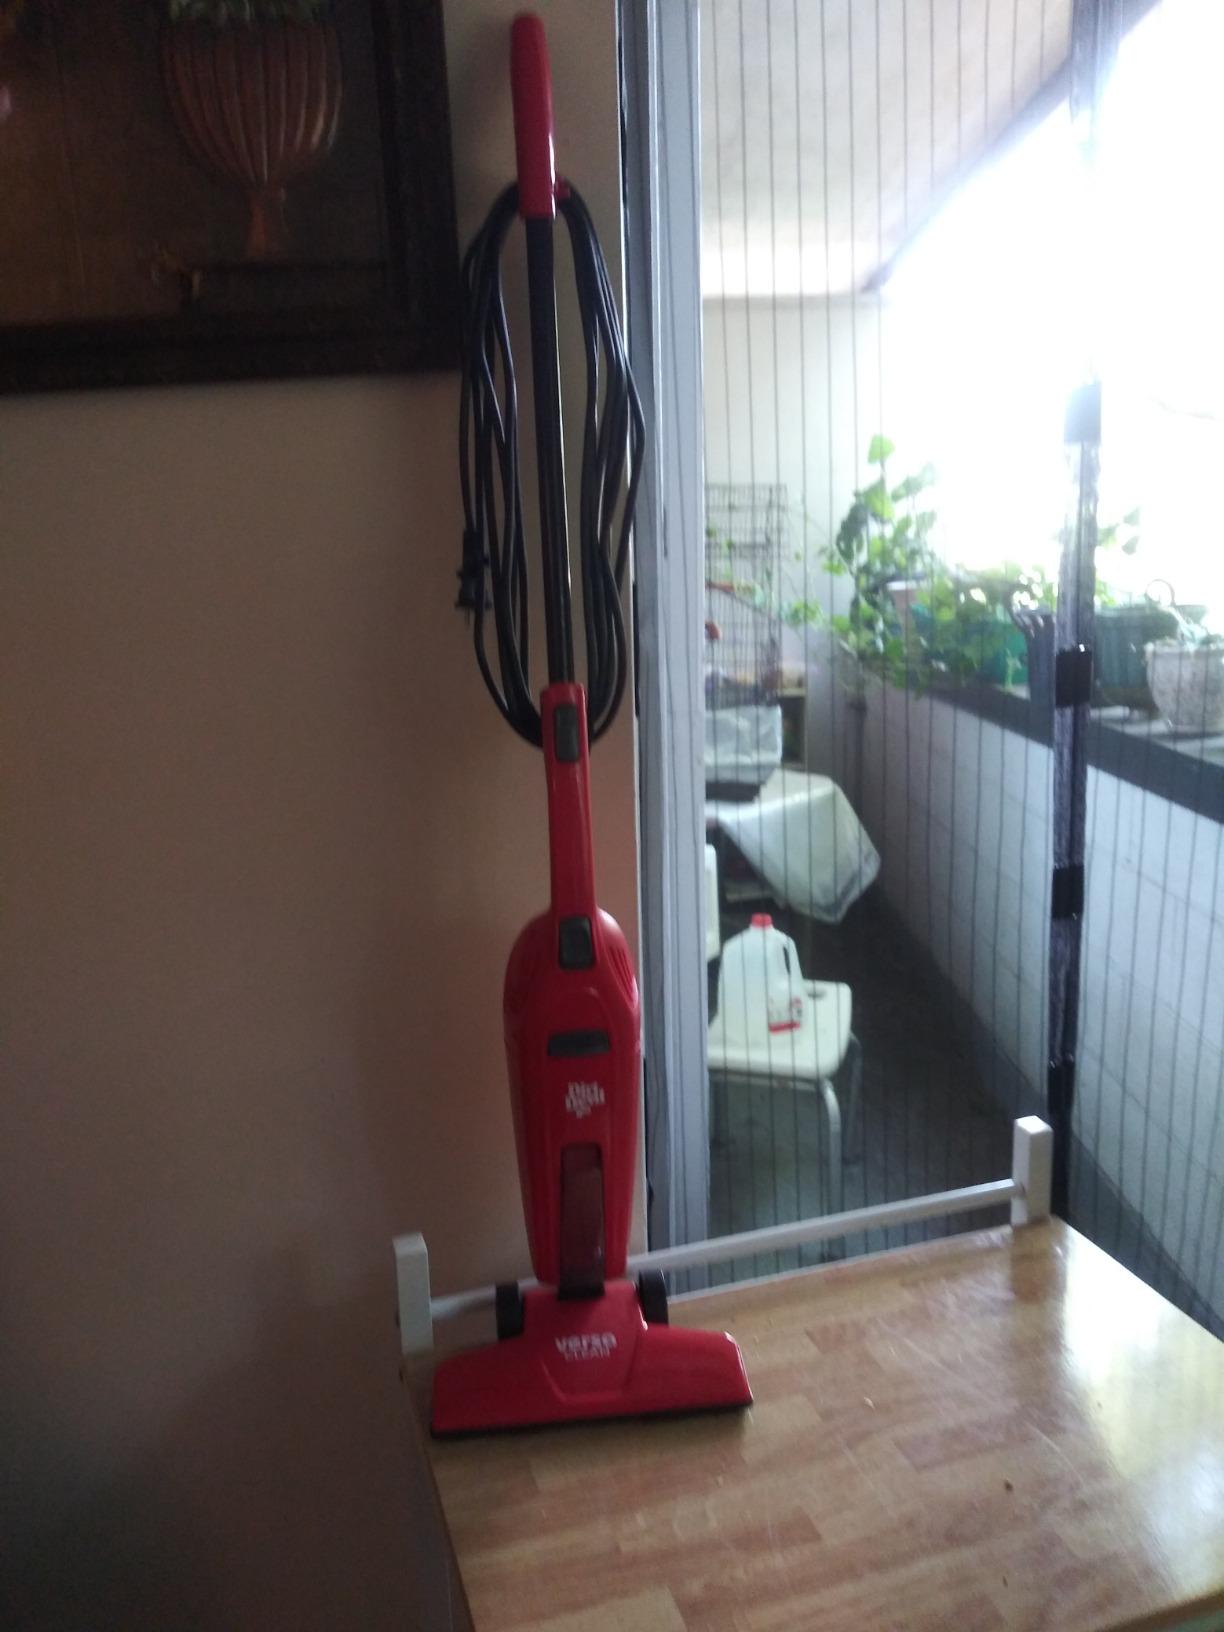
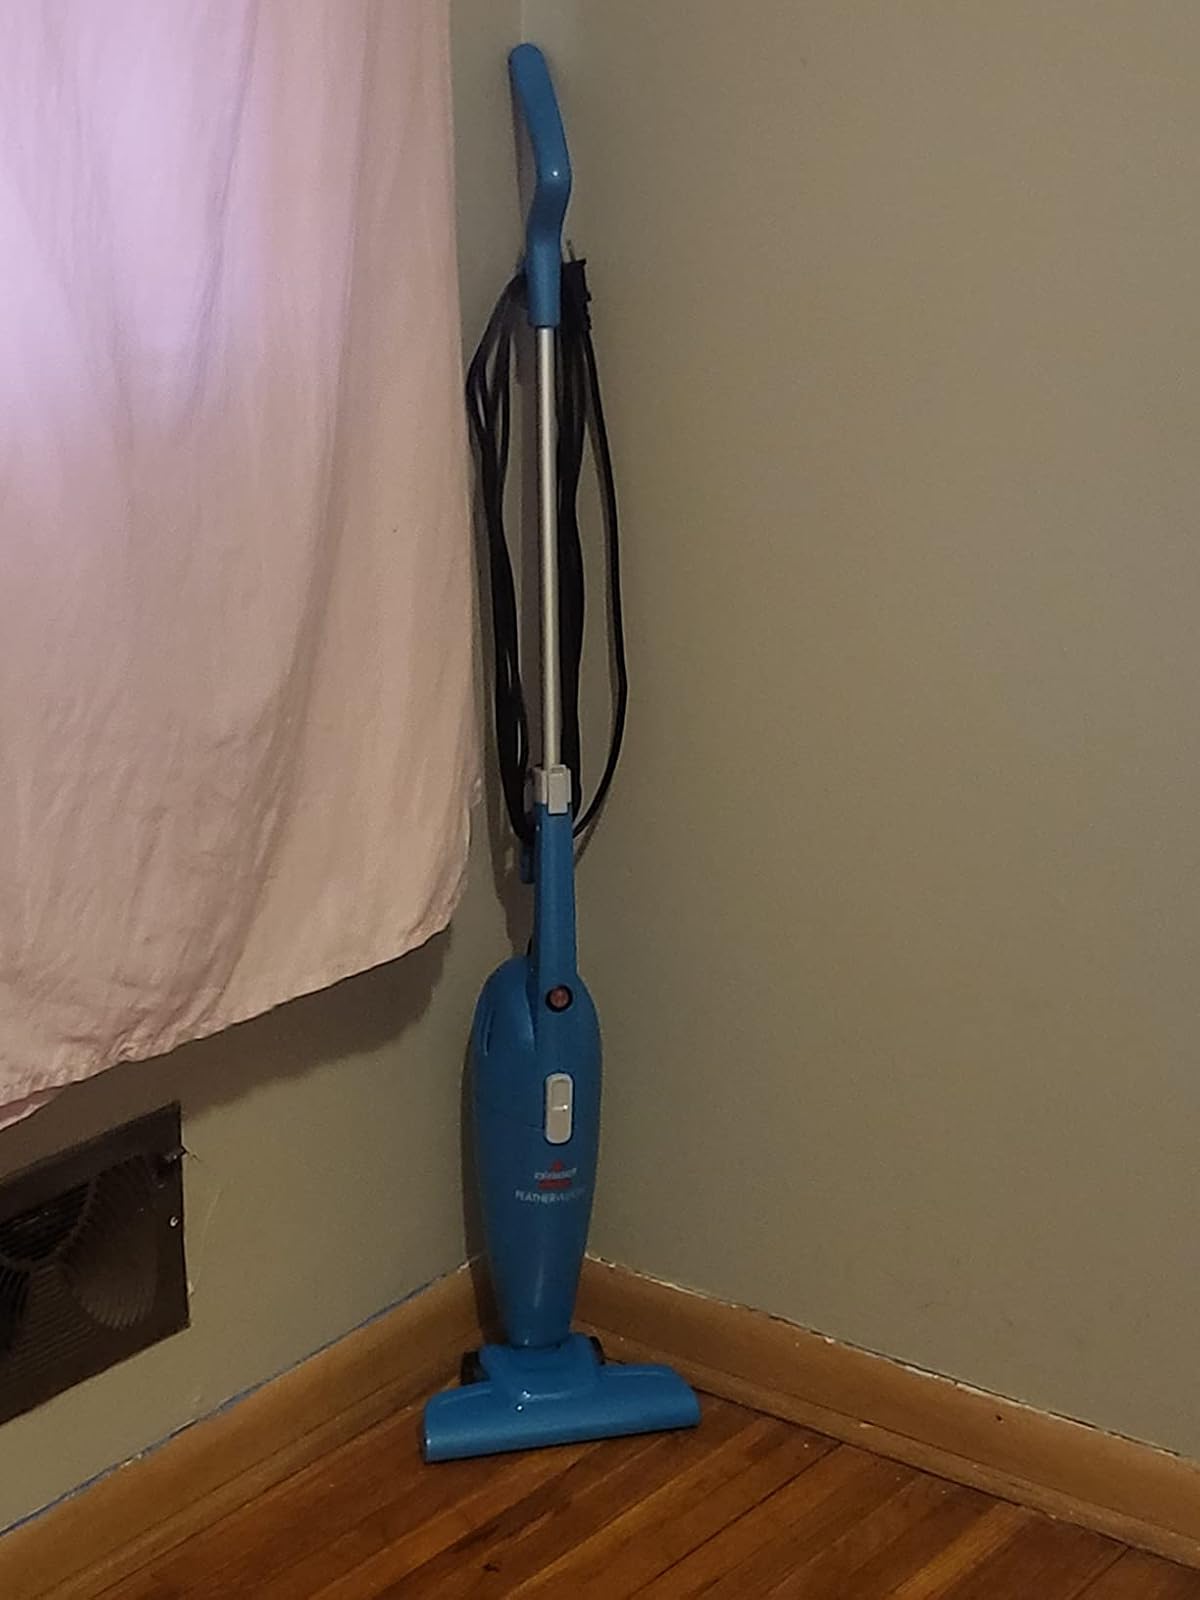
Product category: items_vacuum
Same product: no